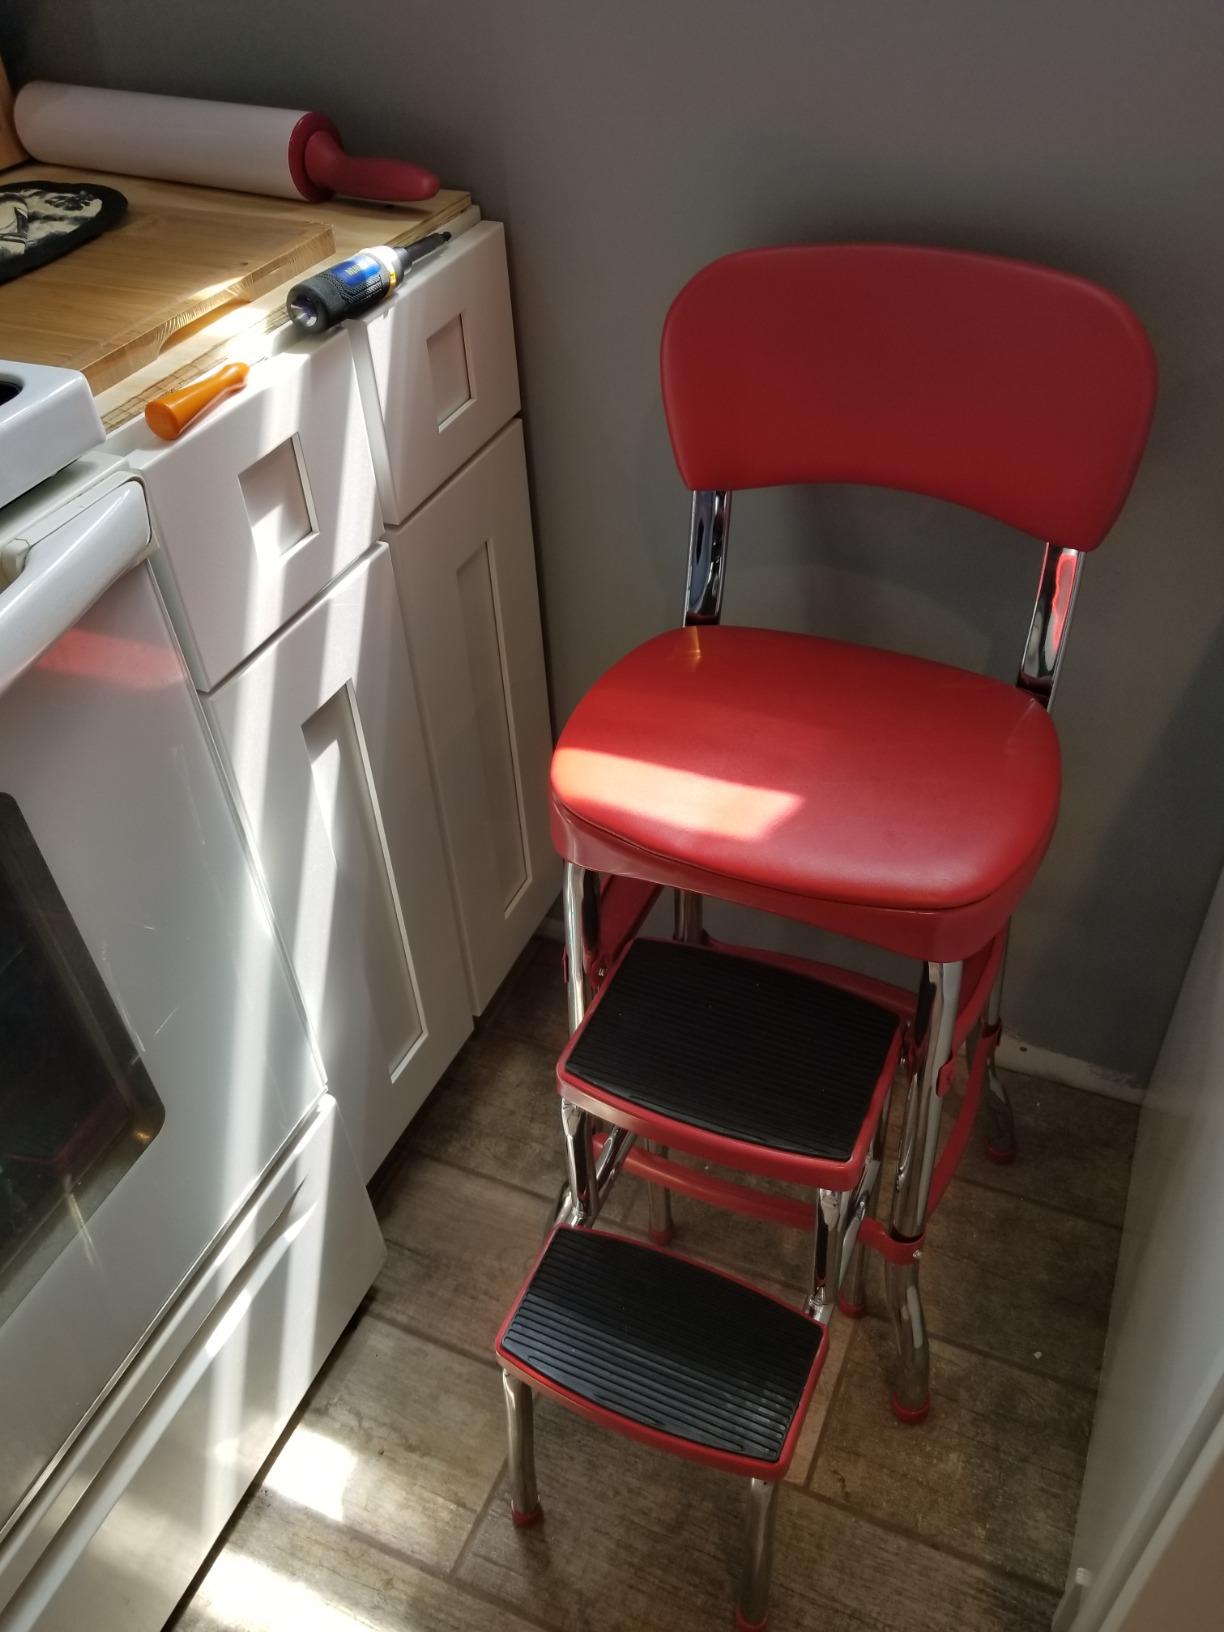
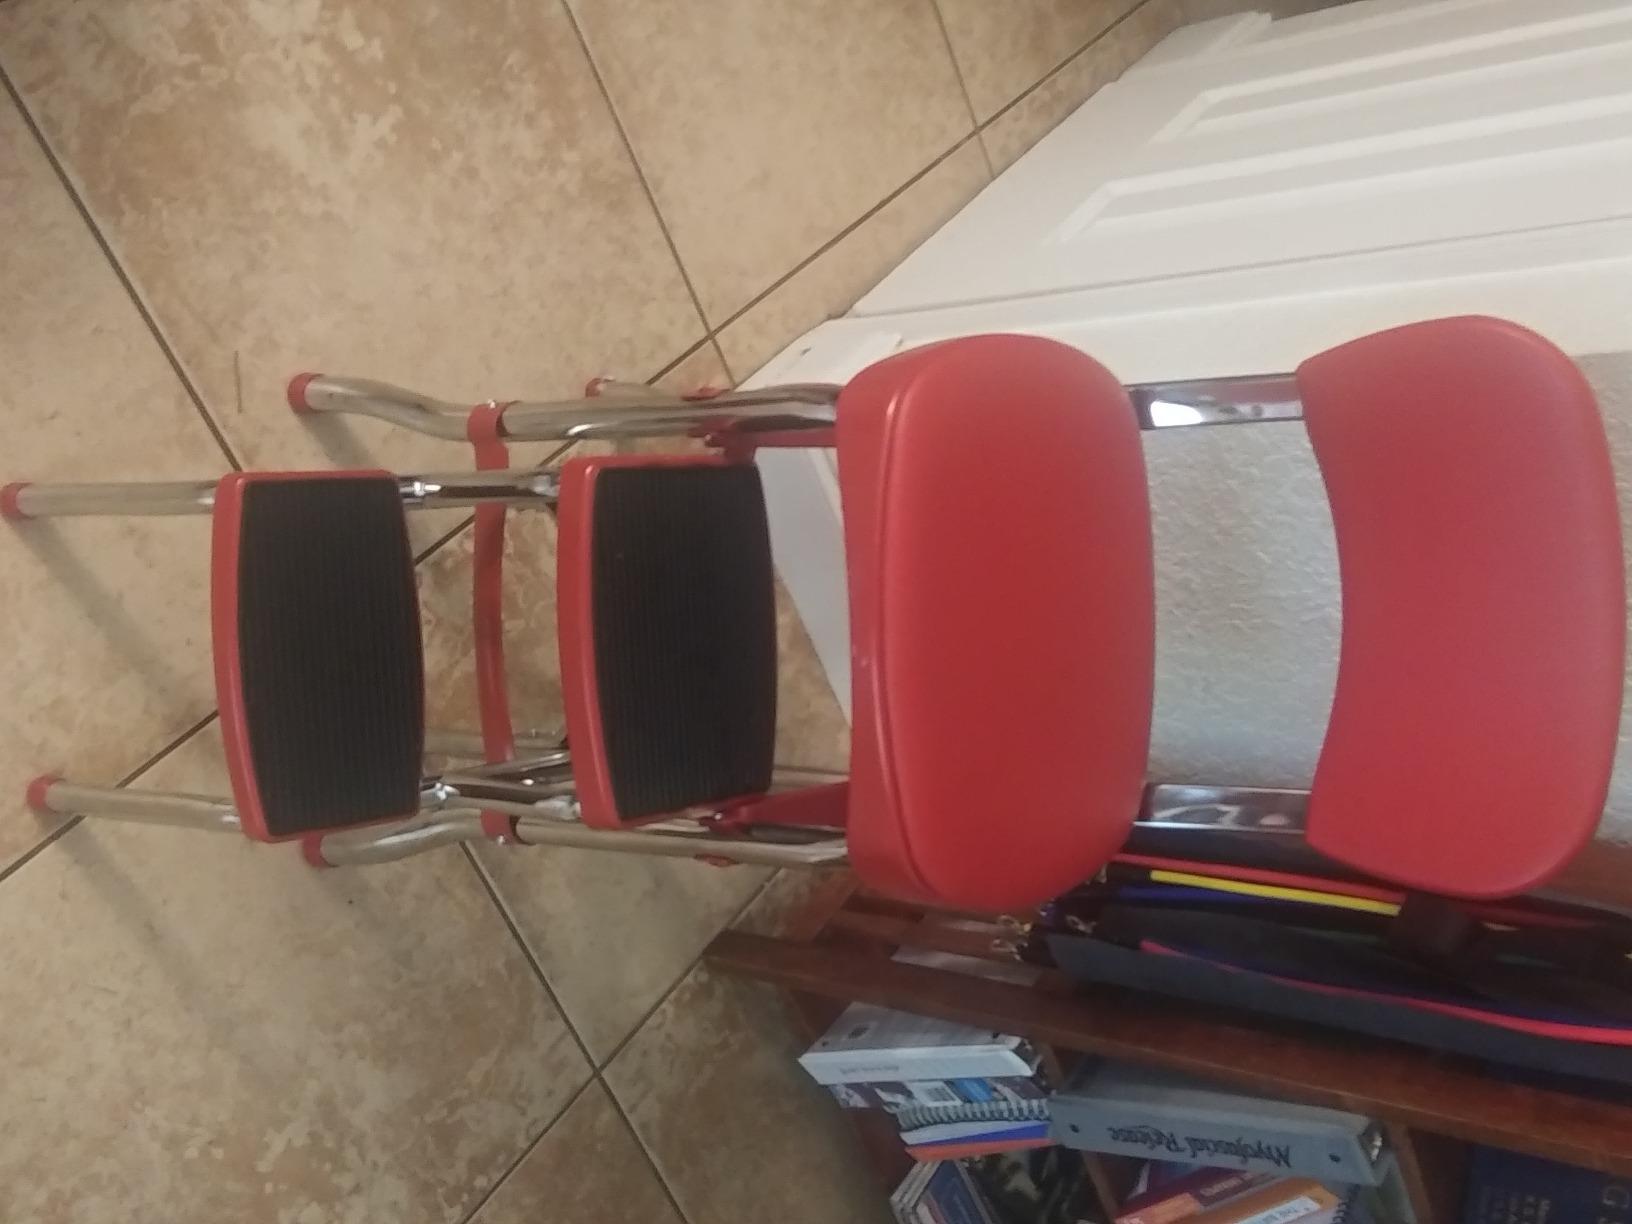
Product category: items_chair
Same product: yes